Wii Sports Resort

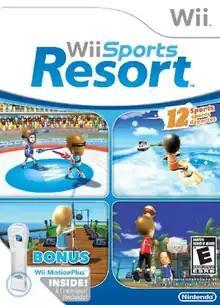
North American box art depicting the game avatars, Miis, playing four of the available sports: (clockwise from top left) swordplay, wakeboarding, basketball, and archery

Wii Sports Resort is a 2009 sports simulation video game developed and published by Nintendo for the Wii video game console. It is the sequel to "Wii Sports" (2006). It is the first first-party Wii game to support the Wii MotionPlus accessory and the first game overall to require it, which was bundled with the game. "Wii Sports Resort" was first announced at E3 2008 and was released in Japan on June 25, 2009, and in nearly all other regions the following month. While "Wii Sports Resort" was first released as a stand-alone title, it was later bundled with newer Wii consoles alongside "Wii Sports".